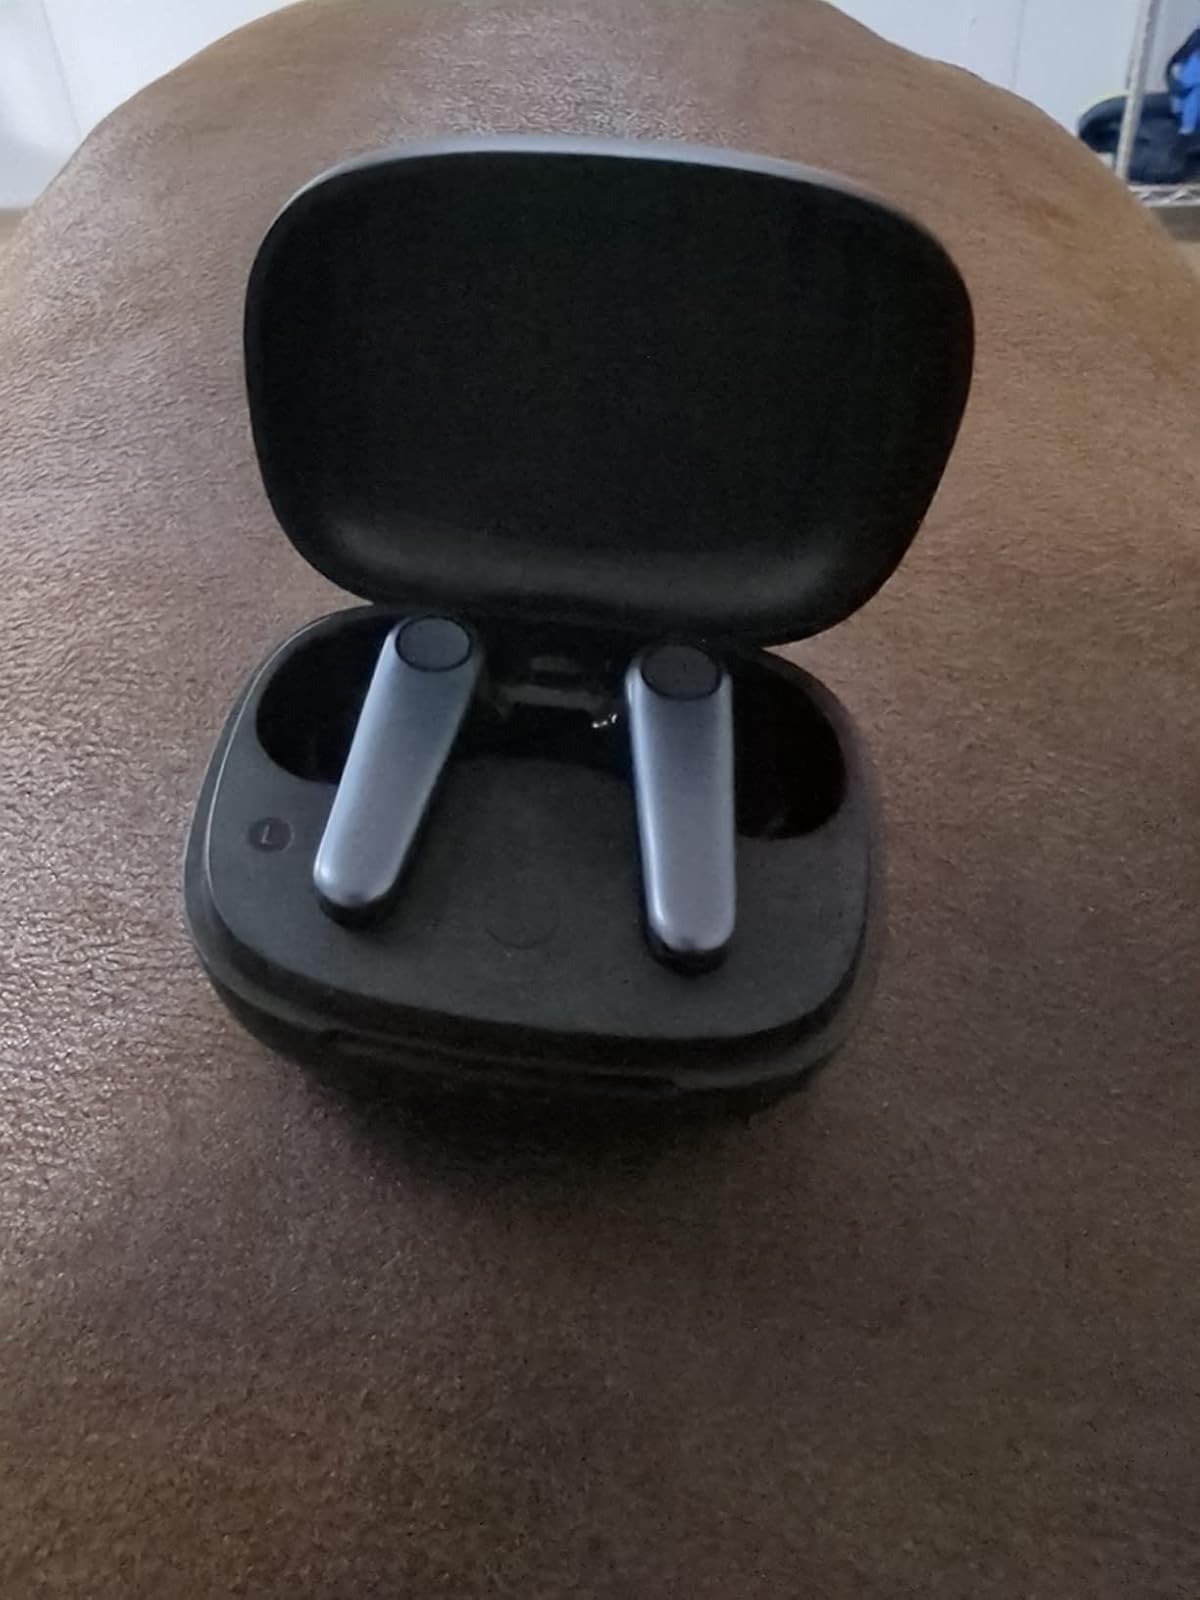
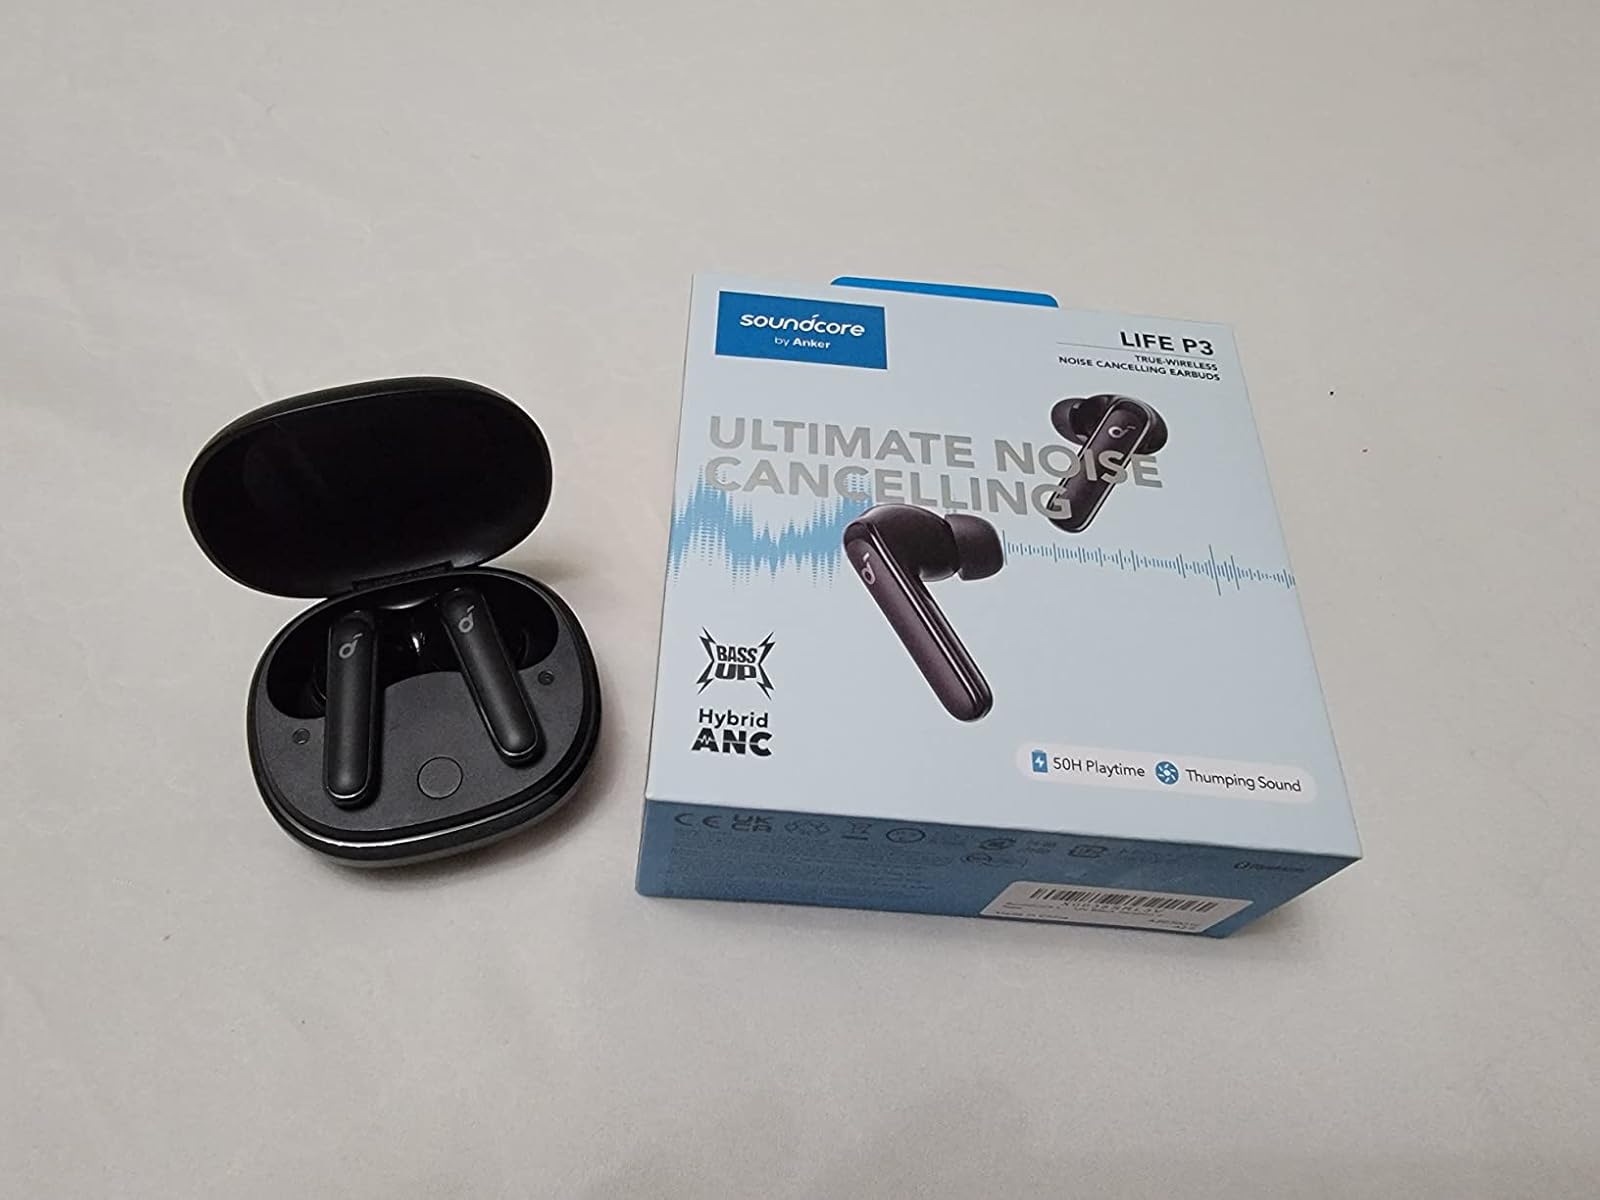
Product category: earbuds
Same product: no